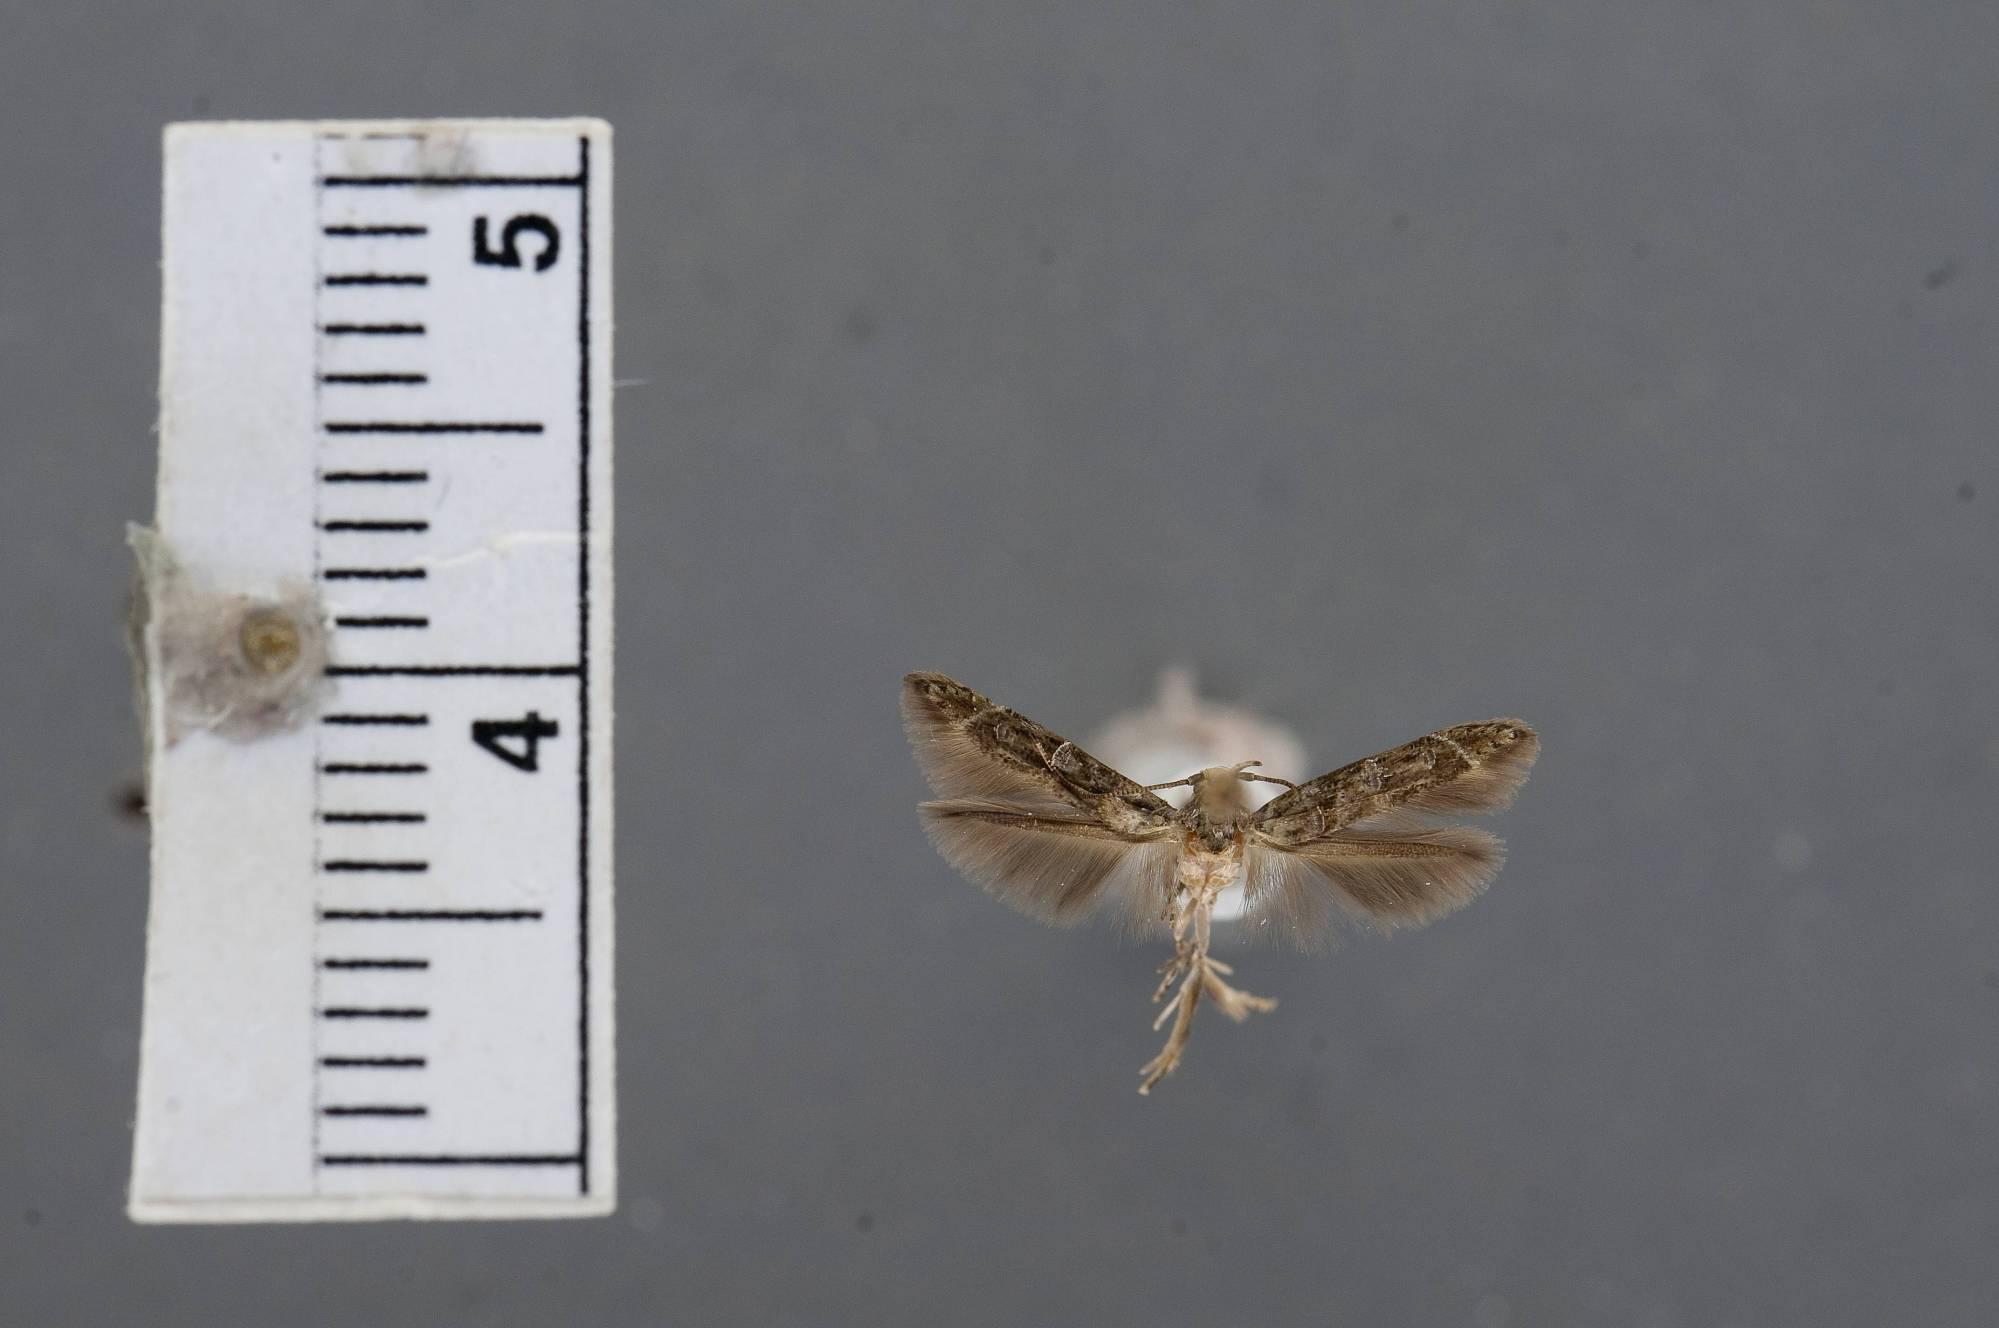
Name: Sorhagenia pexa
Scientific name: Sorhagenia pexa Hodges, 1969
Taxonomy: Animalia, Arthropoda, Insecta, Lepidoptera, Glossata, Cosmopterigidae, Chrysopeleiinae
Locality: Devil's Den State Park, Washington, Arkansas, United States
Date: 20 Jun 1966